Radcliffe tram stop

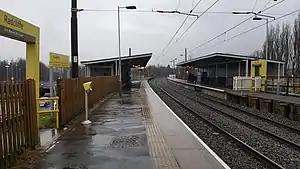
Radcliffe Metrolink station in January 2017

Radcliffe is a tram stop in the town of Radcliffe, Greater Manchester, England. It is on the Bury Line of Greater Manchester's light rail Metrolink system.